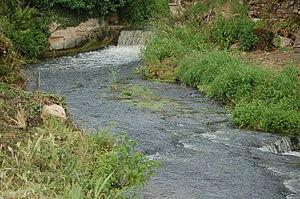
Le Chignon passant à Touzelle
Le Chignon est un cours d'eau français qui coule dans le département du Cher. C'est un affluent de la Marmande en rive droite et donc un sous-affluent de la Loire.
Coust est une commune française située dans le département du Cher en région Centre-Val de Loire.